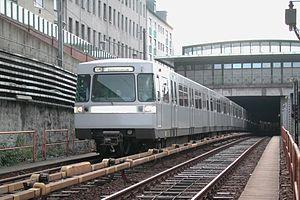
Le réseau de métro de Vienne, le plus important d'Autriche, est composé de cinq lignes et exploité par les Wiener Linien. Il est complété en surface par le réseau de bus et de tramways. Les trains Schnellbahn - semblable au RER parisien - et Regionalbahn exploités par les chemins de fer fédéraux autrichiens. L'ensemble des réseaux de transports collectifs de l'aire urbaine de Vienne est coordonné par une association des transports, le VOR qui permet aux usagers d'utiliser des titres de transport communs à l'ensemble de l'offre de transports collectifs dans la zone urbaine.